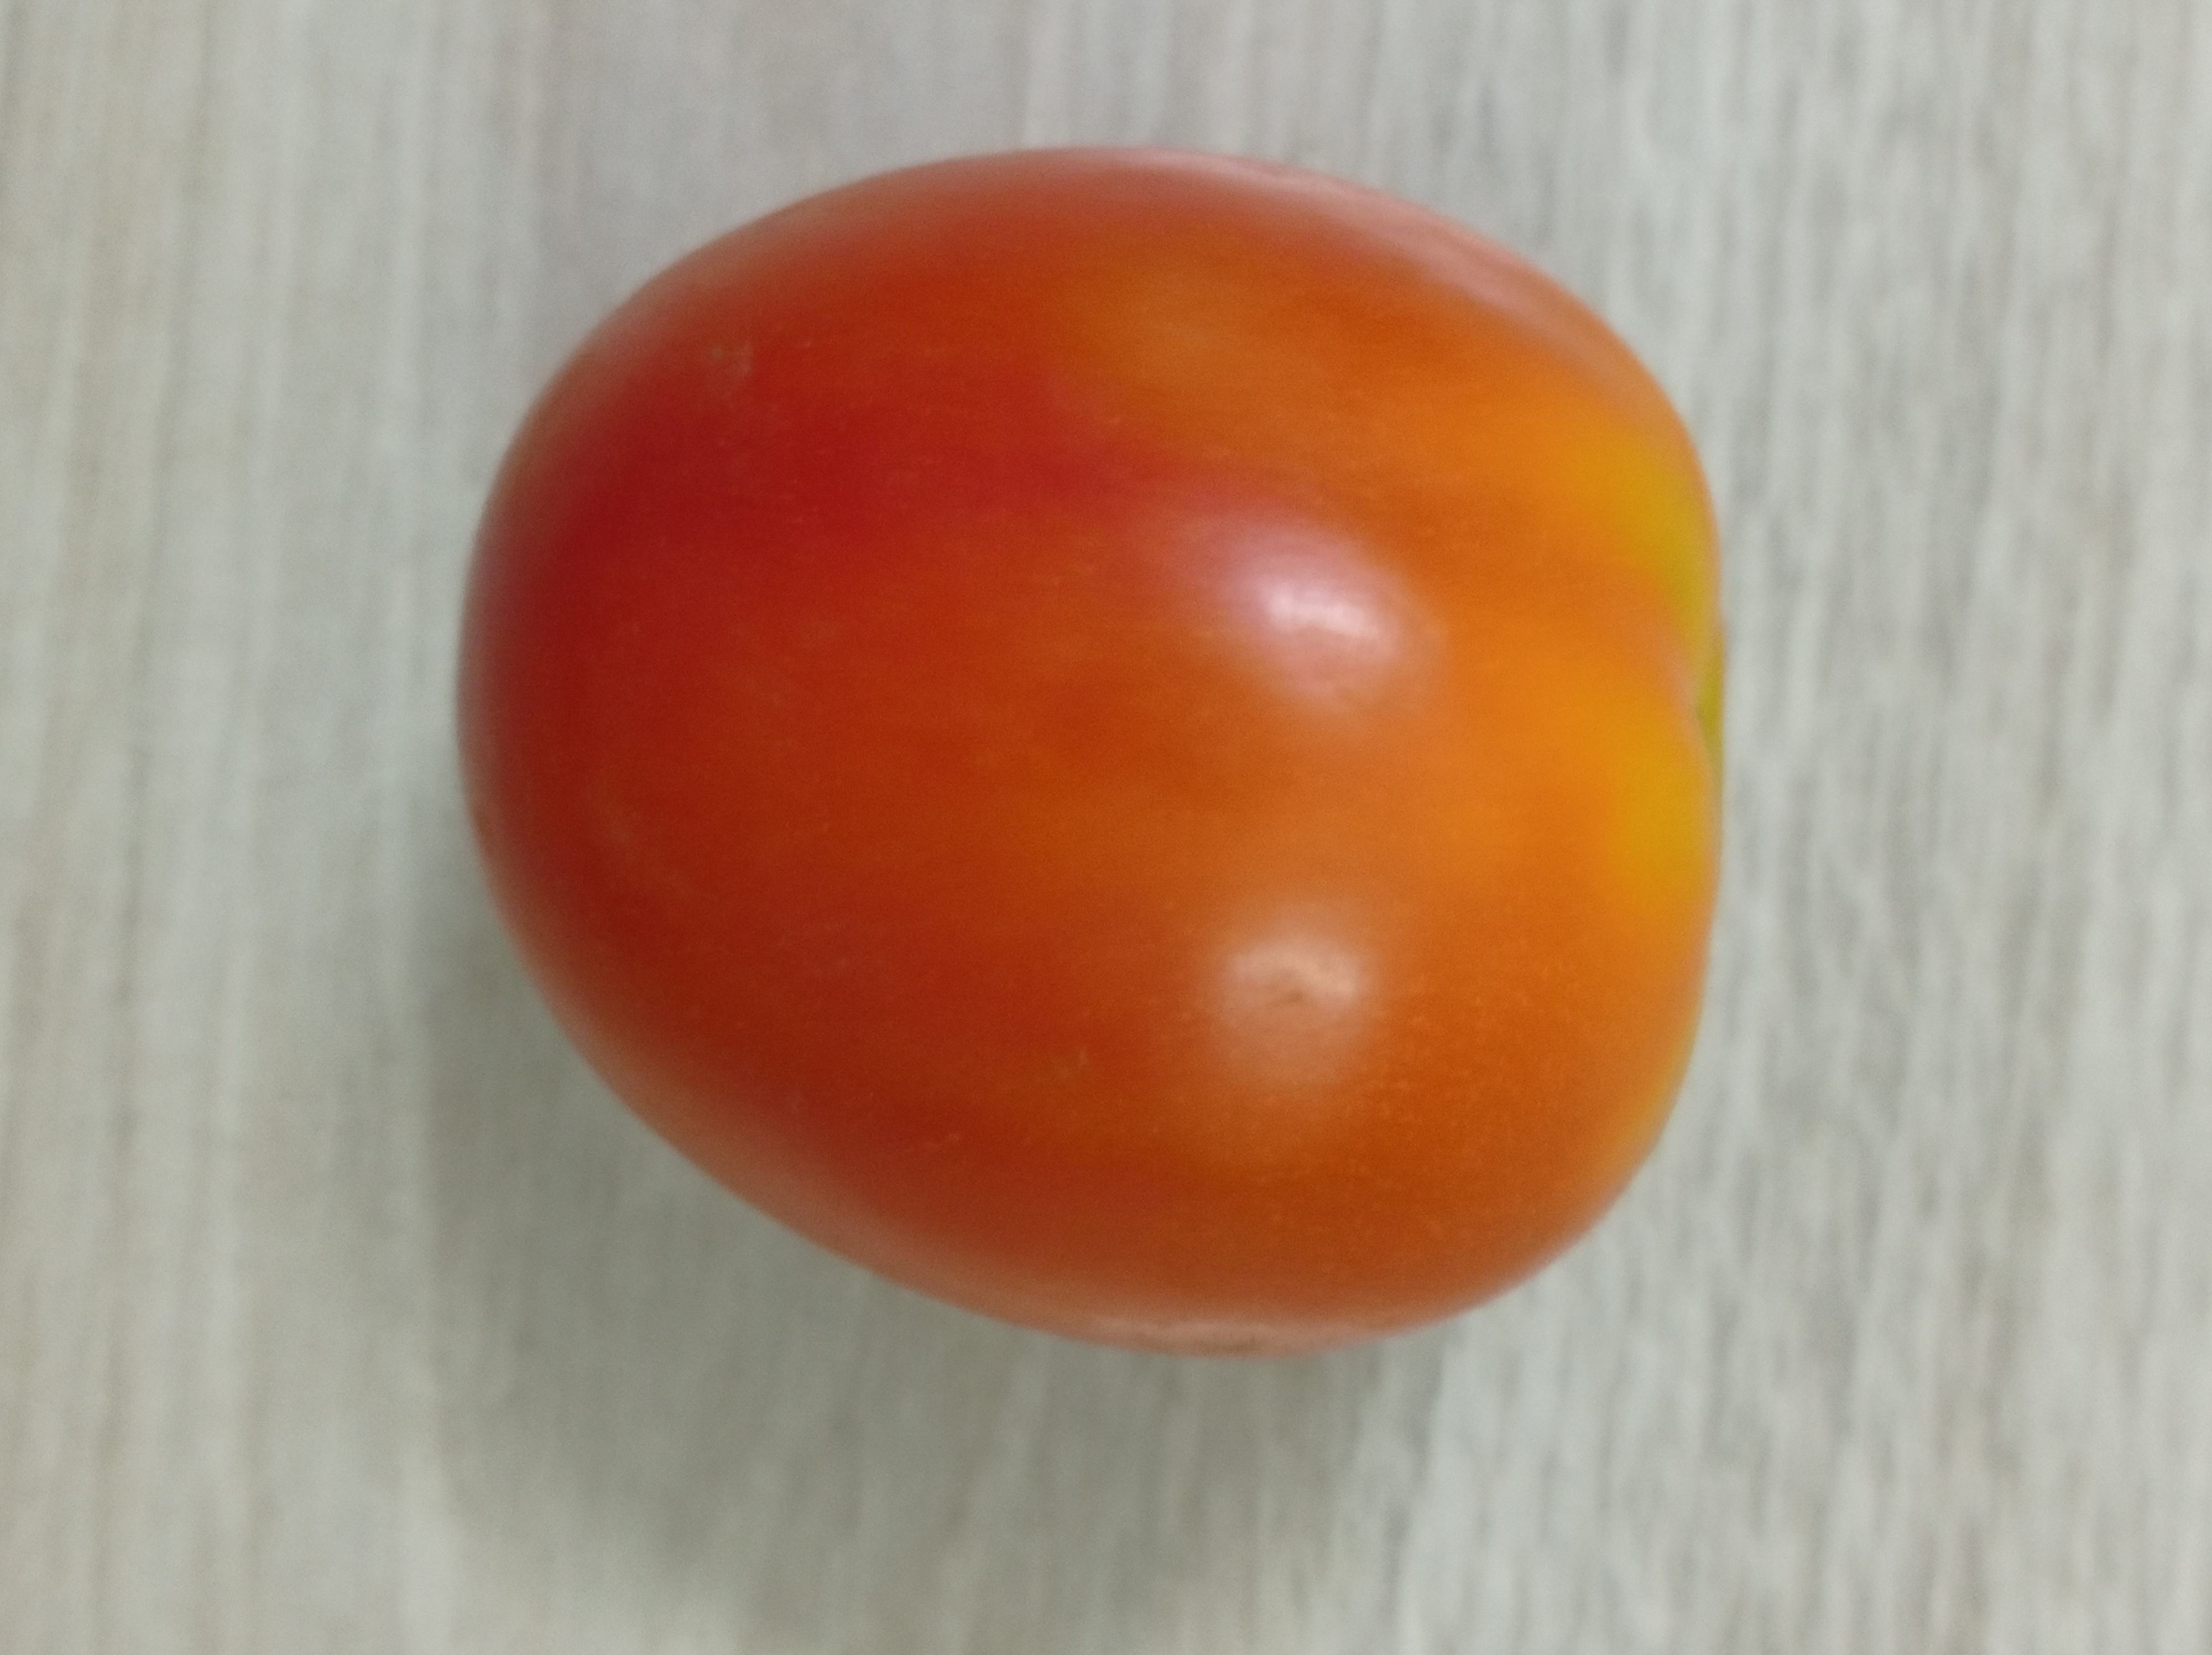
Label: Fresh